BBC Radio Manchester

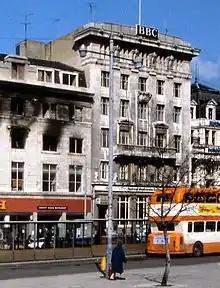
Piccadilly Studios, home of Radio Manchester between 1970 and 1975

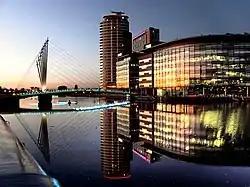
MediaCityUK, home of Radio Manchester since 2011

BBC Radio Manchester launched at 6 am on 10 September 1970 as the first local radio station in the city of Manchester. Initially broadcasting from studios at 33 Piccadilly overlooking Piccadilly Gardens in the city centre, the station's long-standing home was New Broadcasting House on Oxford Road. Radio Manchester originally broadcast only on 95.1 VHF (FM); the frequency of 206 metres (1457 kHz), on the AM medium wave band was added approximately 2 years after the station first went on air. The first voice on air was Alan Sykes. Other presenters included Roy Cross, Sandra Chalmers, Mike Riddoch and Alex Greenhalgh. A very popular evening show developed from around 1973 to mid 1975 'the Baron from the BBC'.